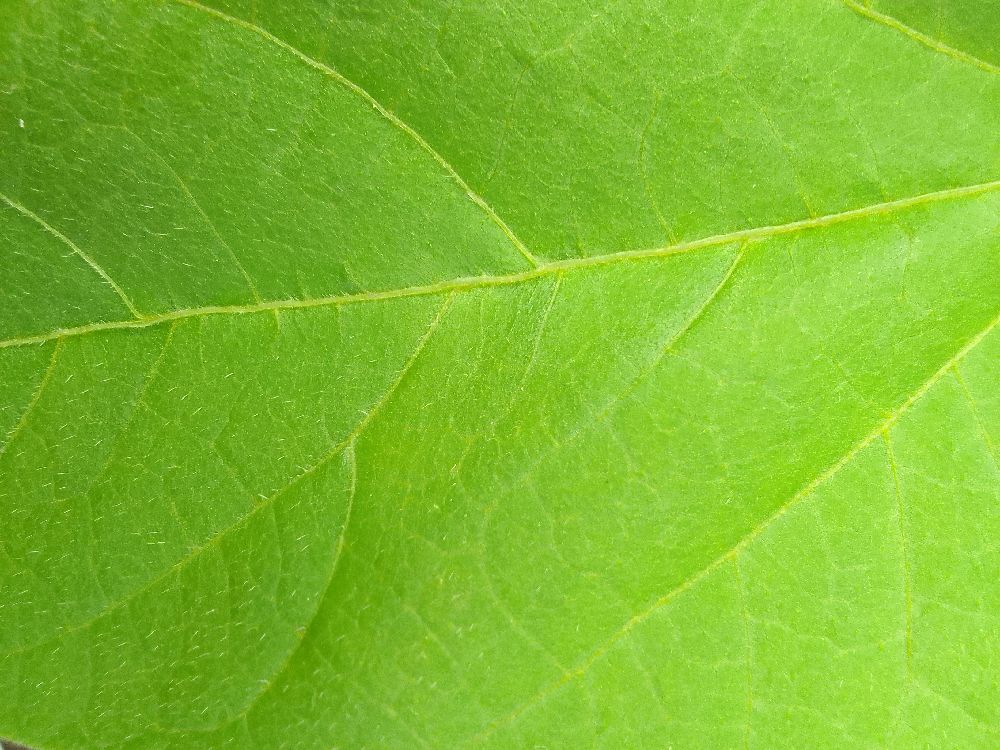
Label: healthy